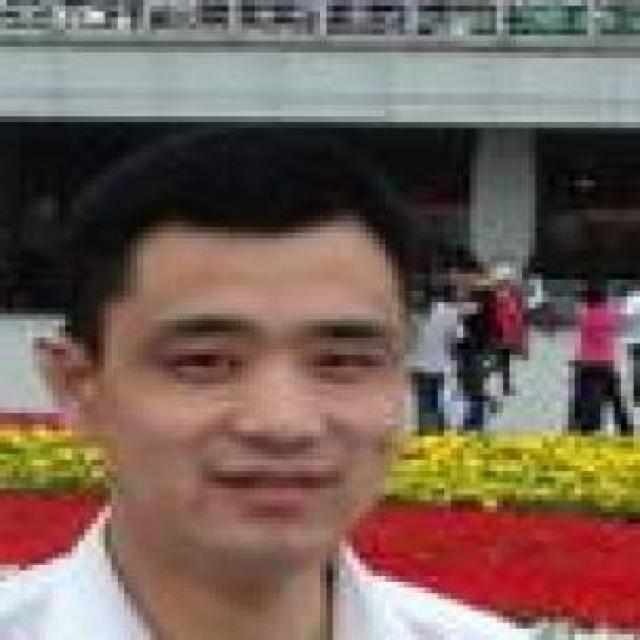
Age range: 21-44